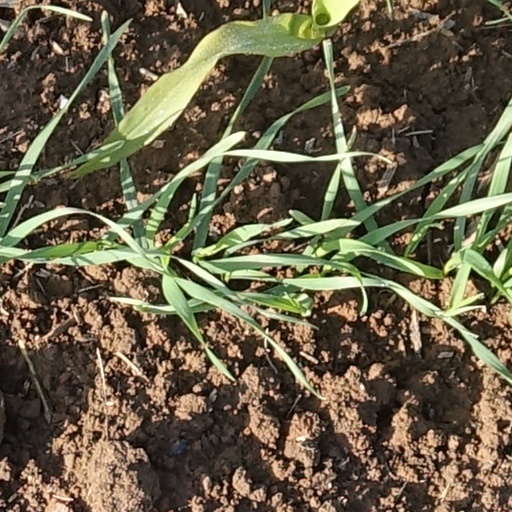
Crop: wheat